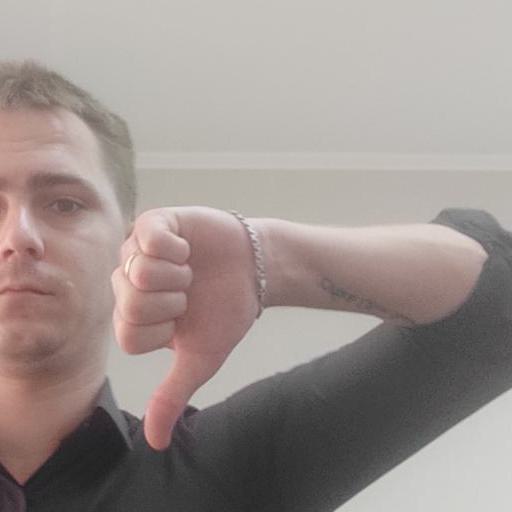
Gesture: dislike